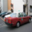
Label: automobile